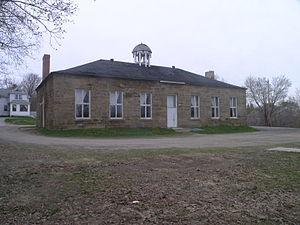
L'hôpital de la Marine à Miramichi, désigné lieu historique national en 1989.
L'hôpital de la Marine est un hôpital situé à Miramichi au Nouveau-Brunswick, à mi-chemin entre les anciennes villes de Chatham et Newcastle. Il a été construit de 1830 à 1831 dans le but de soigner les marins malades pour le port de Miramichi. Il est resté en service jusqu'en 1921 et a été désigné lieu historique national en 1989 par la Commission des lieux et des monuments historiques du Canada.
Cet article recense les lieux patrimoniaux du comté de Northumberland inscrit au répertoire des lieux patrimoniaux du Canada, qu'ils soient de niveau provincial, fédéral ou municipal.
Voici la liste des lieux historiques nationaux du Canada situé au Nouveau-Brunswick. En mars 2011, on compte 60 lieux historiques nationaux au Nouveau-Brunswick, dont huit sont administrés par Parcs Canada. Il y a aussi un lieu historique national qui a perdu sa valeur commémorative.